99 Spirits

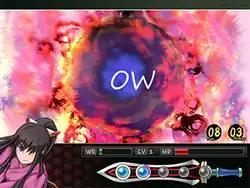
A battle against an enemy spirit. Players use their sword to get clues to enemies' identities, such as letters from their names.

"99 Spirits" is a turn-based puzzle role-playing video game in which players fight evil spirits known as Tsukumogami. In order to hurt an enemy spirit, players must first find out the enemy's identity. To do this, players need to charge the gems embedded in the player character's sword, which is done by attacking and defending; once the first gem in the sword is filled up, players get access to clues to the enemy's identity, in the form of words or letters from or relating to its name. For instance, the clues to a katana spirit's identity may be "KA", "blade", and "NA". Once the second gem is filled up, players are able to type what they think the enemy's name is; if they correctly identify the spirit, they are able to fight it, whereas if they guess incorrectly, the player character takes some damage and the gems need to be charged again.